Cesar-Ranchería Basin

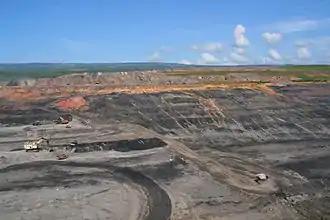
Mining in Cerrejón

Coal mining in the Cesar-Ranchería Basin is concentrated in the northeast, with Cerrejón spanning the municipalities Albania, Barrancas and Hatonuevo, and in the southwest, with La Francia in the municipalities Becerril and El Paso. At Cerrejón, the coal is excavated from the Cerrejón Formation and in La Francia from the time-equivalent Los Cuervos Formation. Coal is also mined in Agustín Codazzi, Chiriguaná and La Jagua de Ibirico. The total coal production of the Cesar-Ranchería Basin in 2016 was nearly 81 Megatons. Minor gold mining was active in Valledupar in 2008.